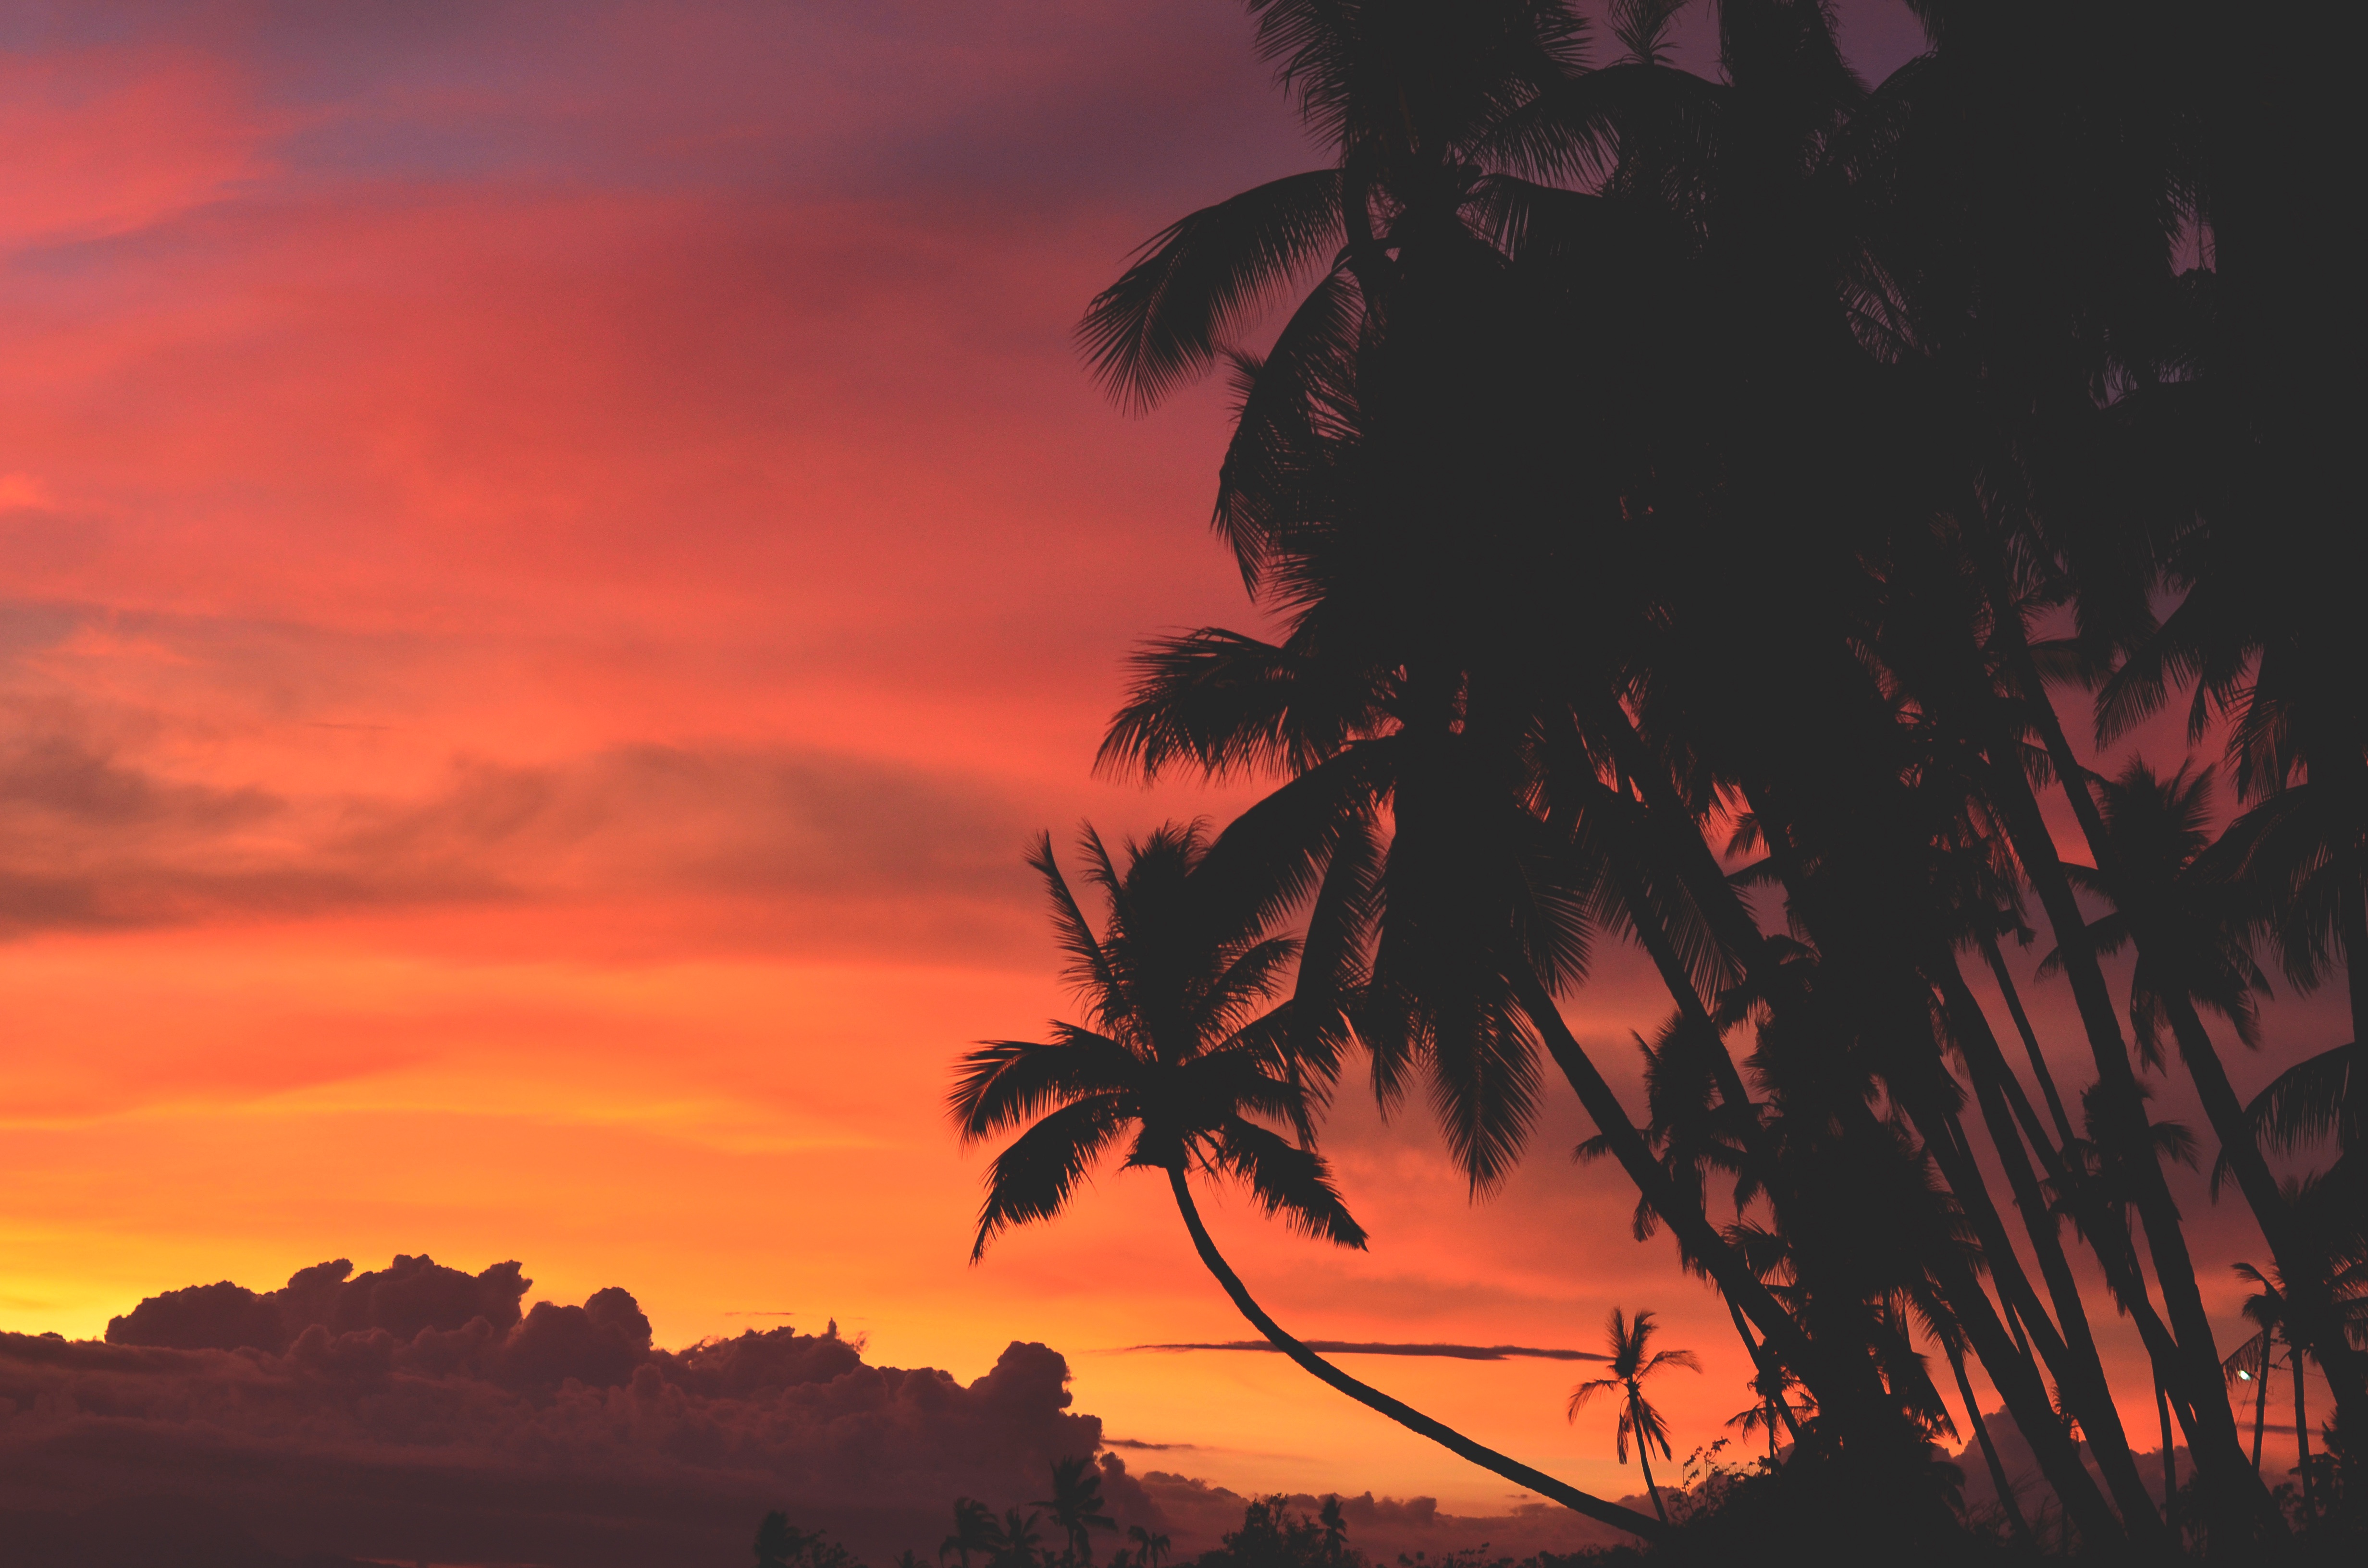
cloud, sky, sunrise, sunset, palm tree, morning, dawn, atmosphere, dusk, evening, tropical, savanna, afterglow, red sky at morning